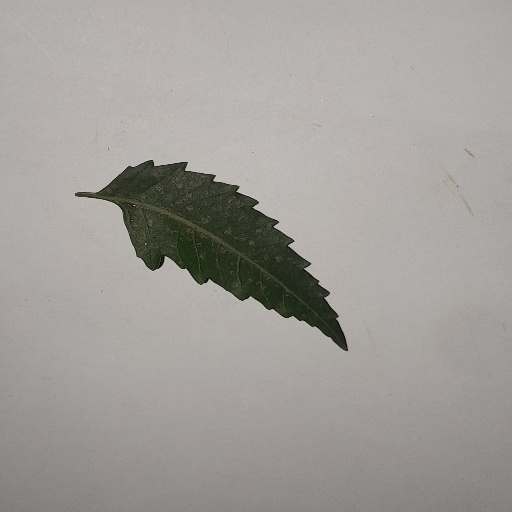
Species: Neem
Leaf condition: Powdery Mildew